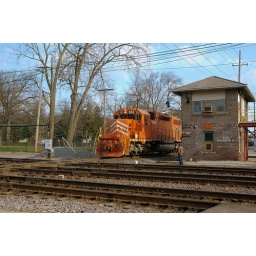
todays train 20  conductor takes order from JB tower in West Chicago